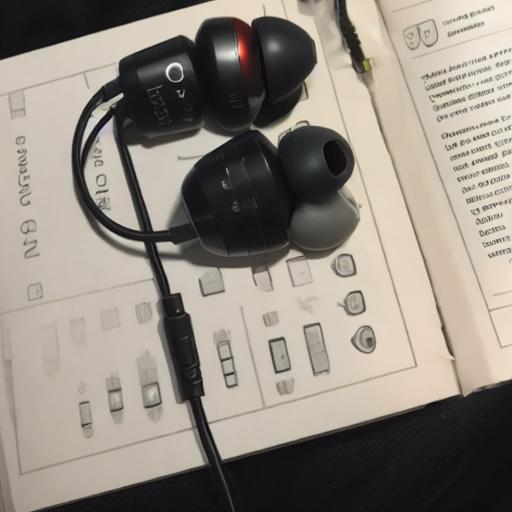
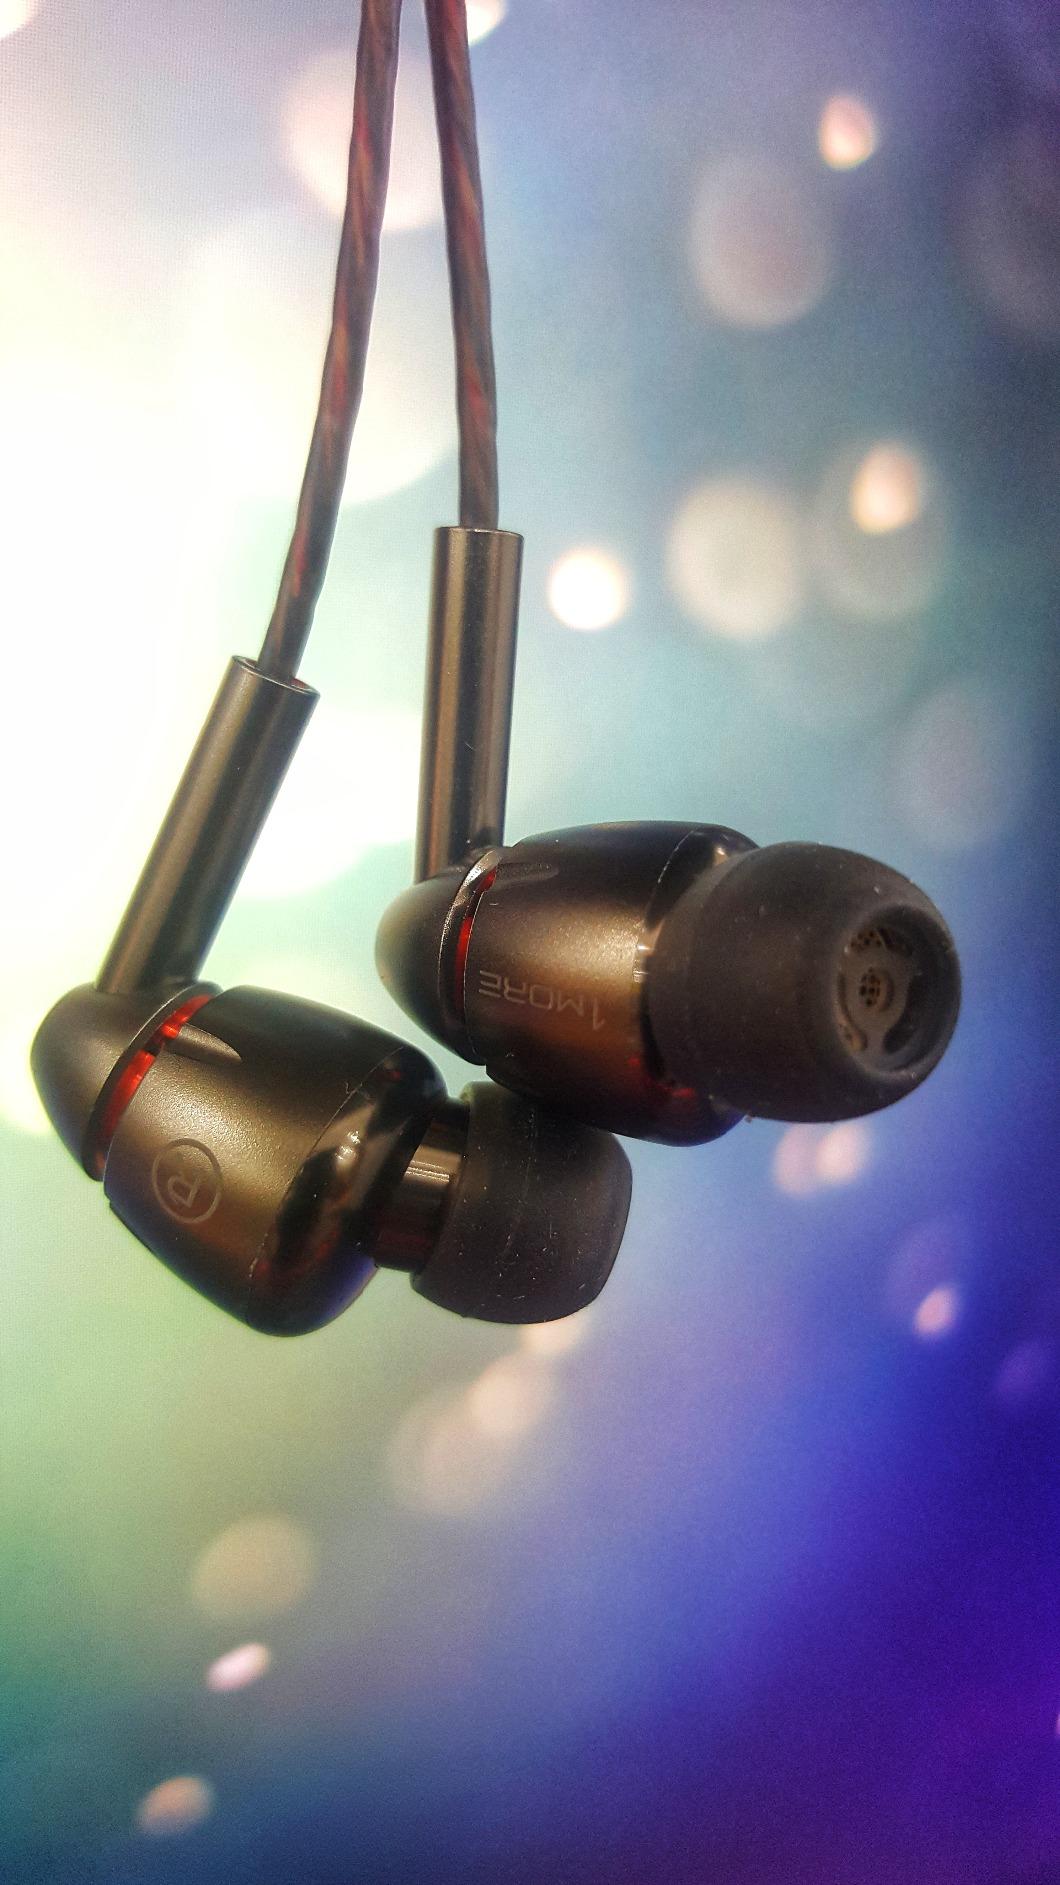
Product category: headphones
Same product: no